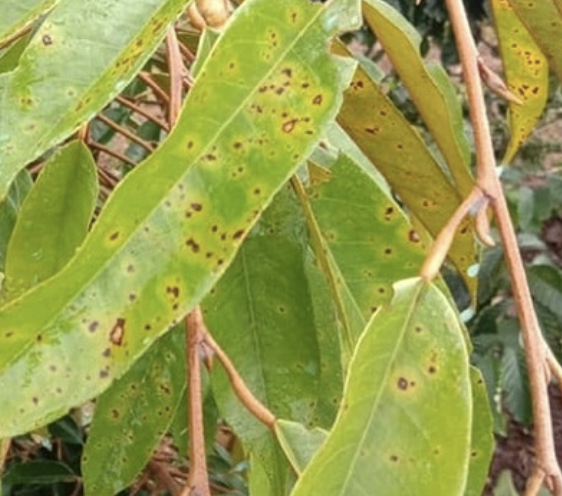
Label: canker_disease